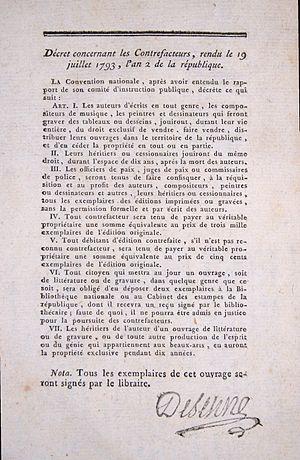
décret de la convention sur le droit d'auteur (page de garde d'un ouvrage de la bibliothèque patrimoniale de Gray (France)
La propriété intellectuelle est le domaine comportant l'ensemble des droits exclusifs accordés sur des créations intellectuelles.